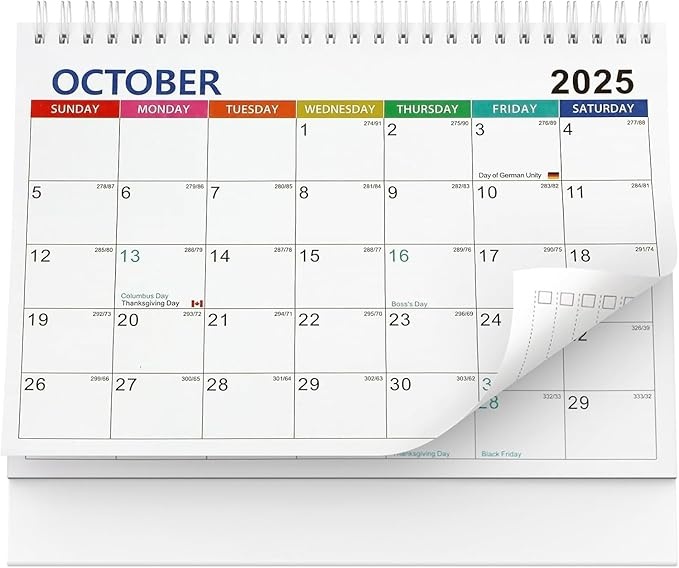
2025 Desk Calendar, from Jul 2025-Jun 2026, 12 Months Desktop Calendar, Holiday Reminders, Daily Square and Lines, Easy to Organizing and Planning for Home and Office
About This A simple and practical calendar suitable for home, school and office. It is from July 2025 to June 2026, and is an excellent reminder tool to keep you organized and able to study and work more effectively. Each date of the calendar has beautiful squares, which is convenient for users to mark appointments, dates or other events on the calendar. The desktop calendar helps users to read easily and plan their activities conveniently. The back of the calendar is divided into several sections, which is convenient for organizing monthly plans, notes and tasks. The calendar can easily track daily schedules, events and appointments. The calendar uses thick paper, the pages are smooth, and it is not easy to smudge ink, keeping the pages clean and tidy. Durable and not easy to tear, it can be used continuously for a whole year. This calendar is perfect for students, teachers, office workers and family members, you can mark it or put it on the desktop decoration to see the date and track your daily to-do list, appointments or notes.
Brand: CanupdogDigitalPhotoFrame
Category: Office Supplies > Filing & Organization > Calendars, Organizers & Planners > Desk Calendars